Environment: real
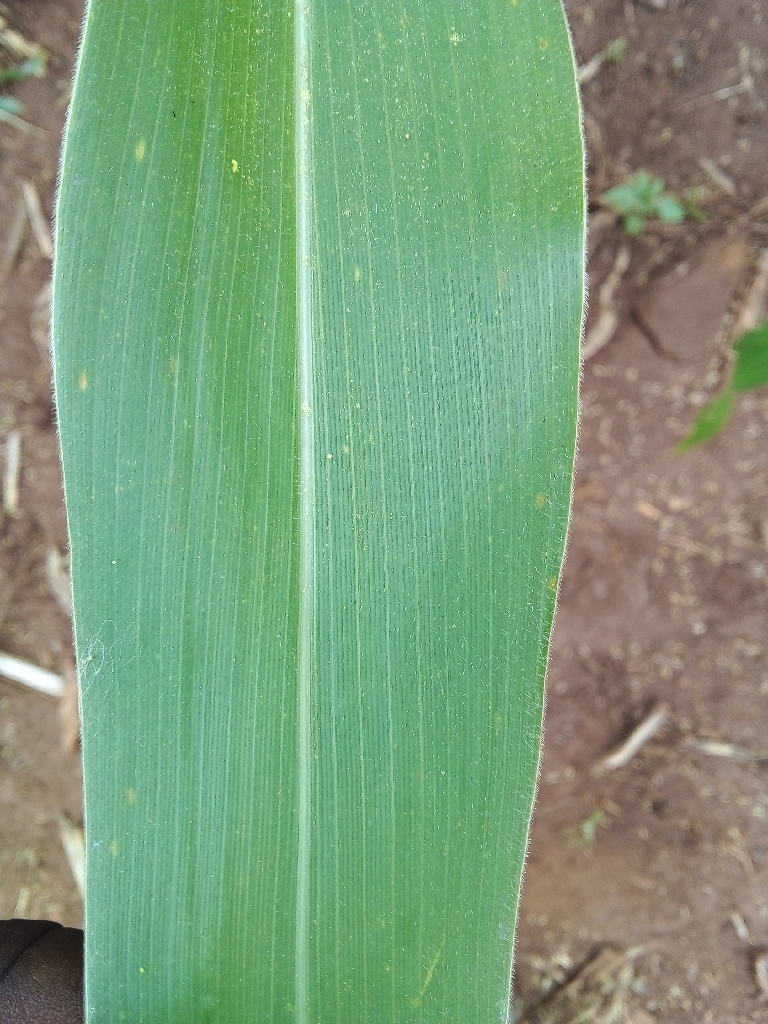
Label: healthy